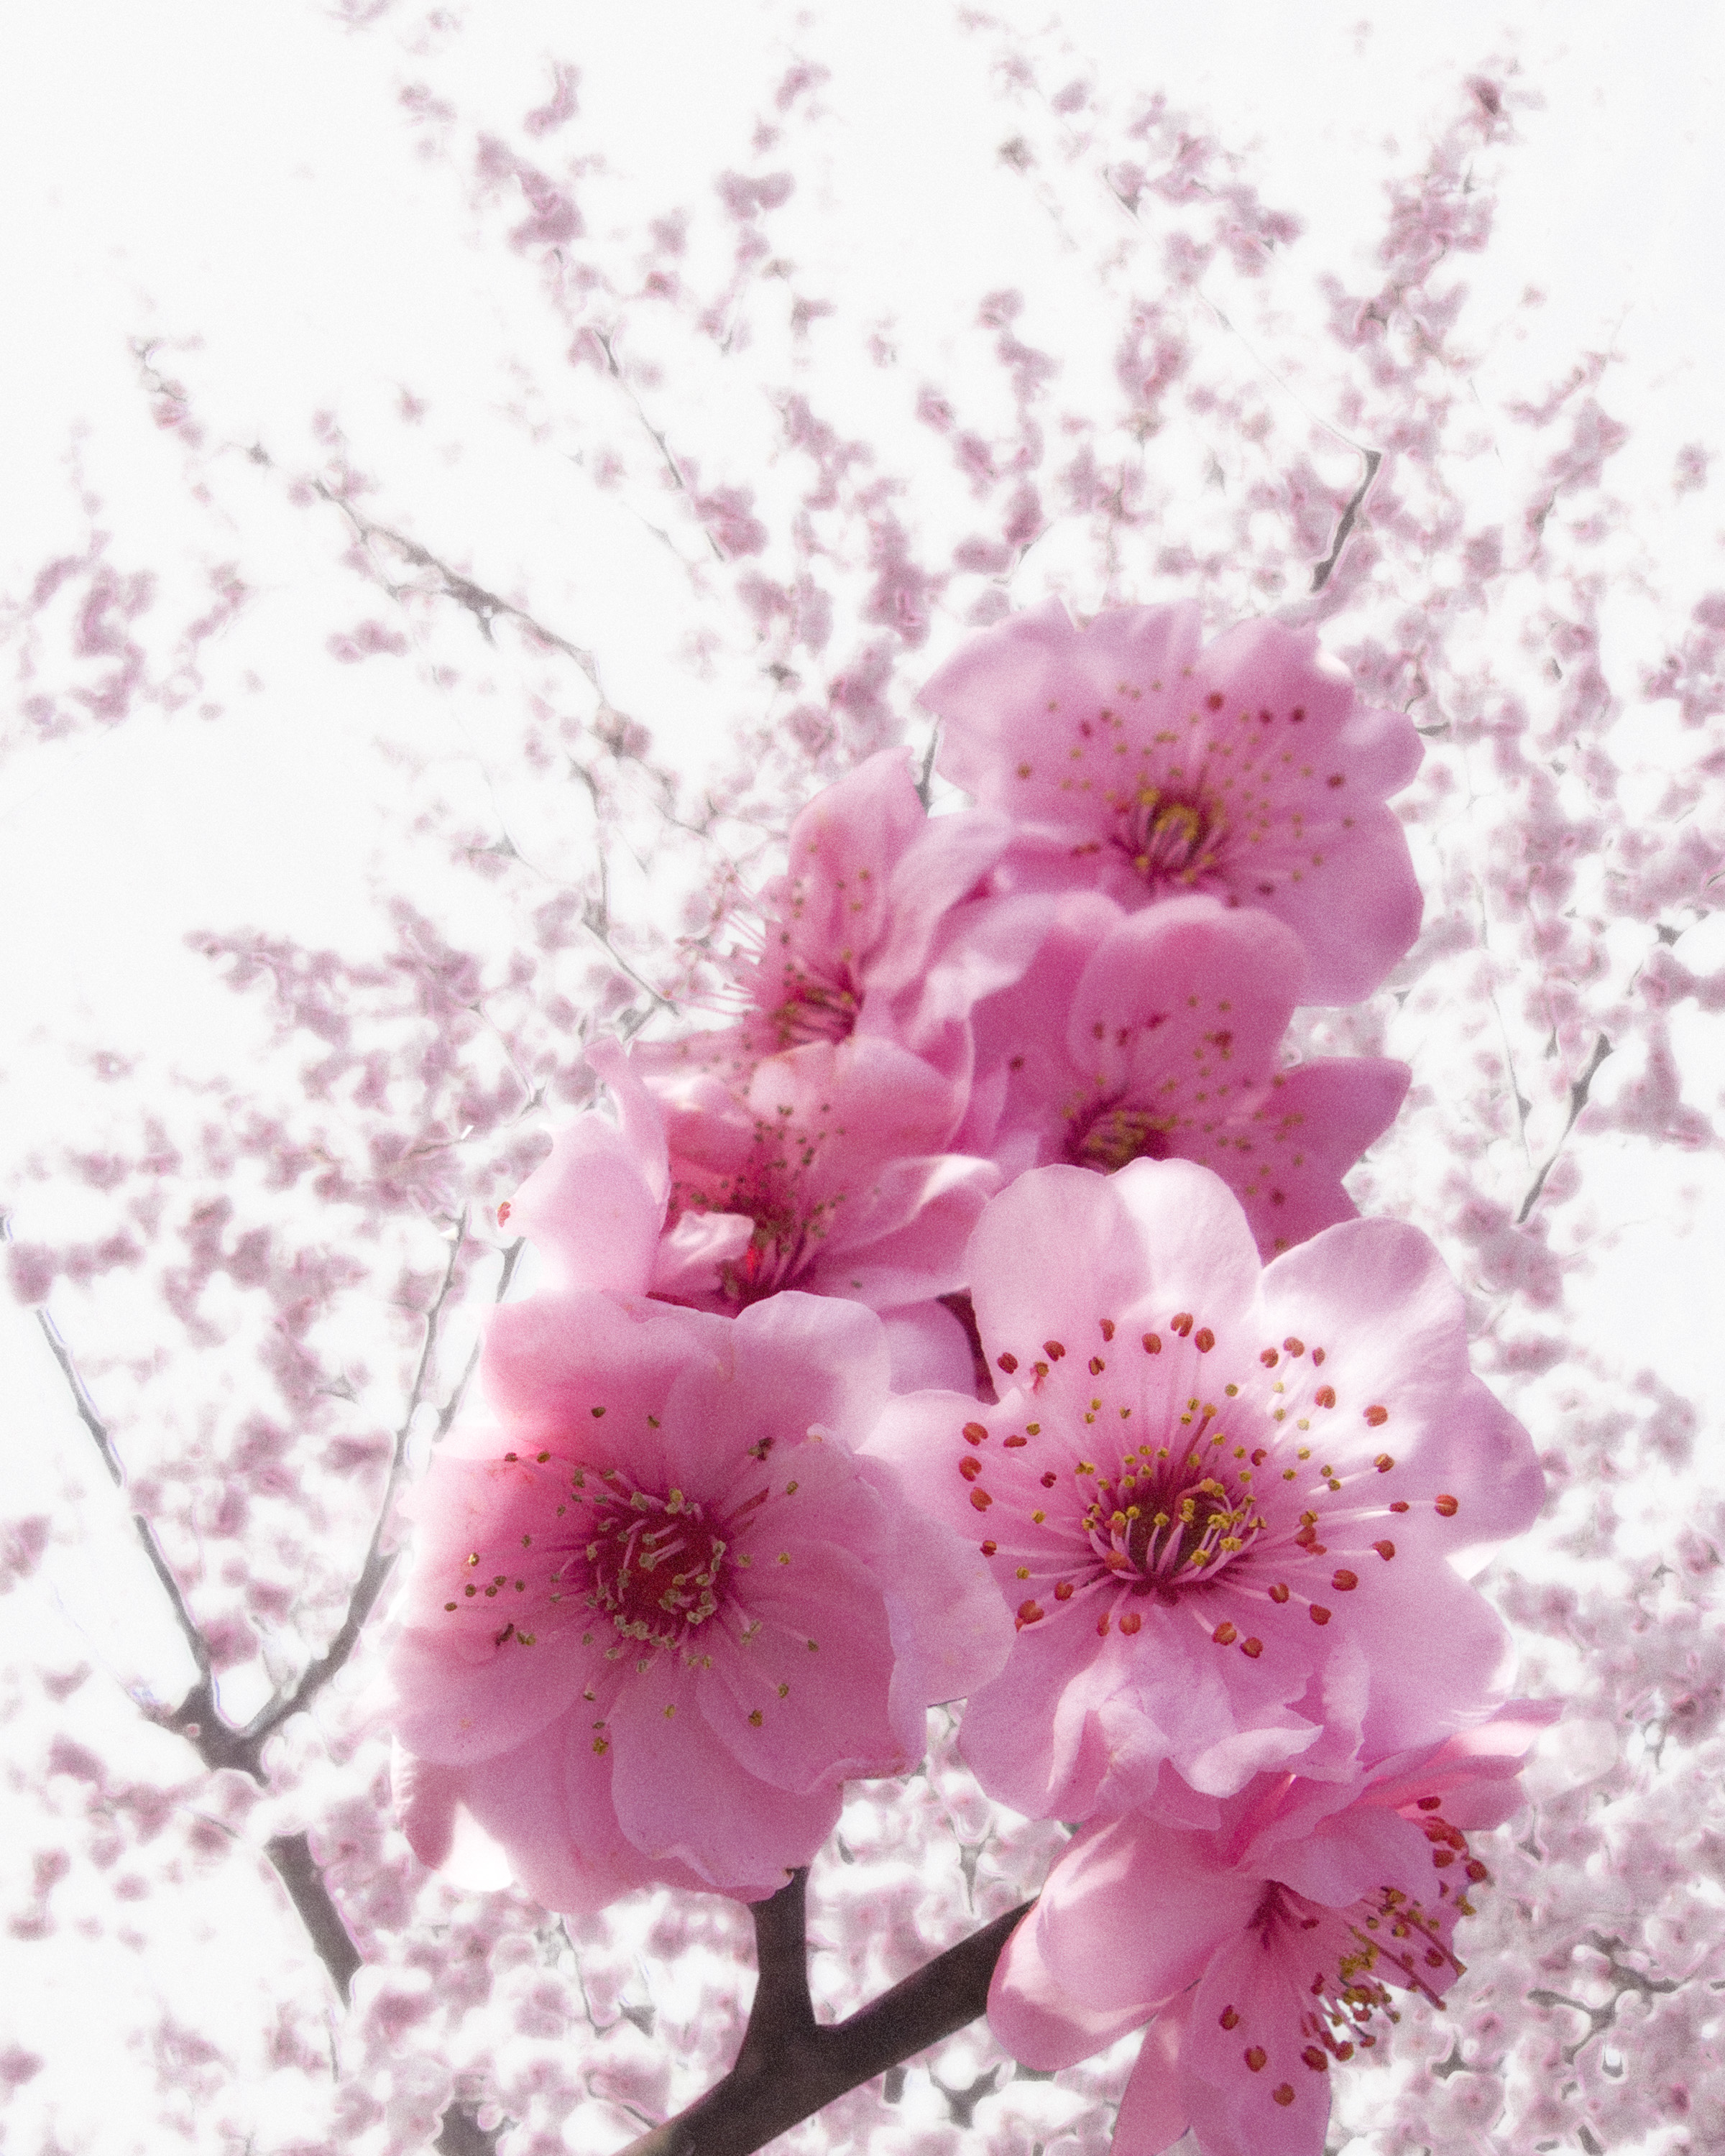
branch, blossom, plant, flower, petal, spring, pink, cherry blossom, plum, sacramento, prunuscerasifera, flowering plant, land plant